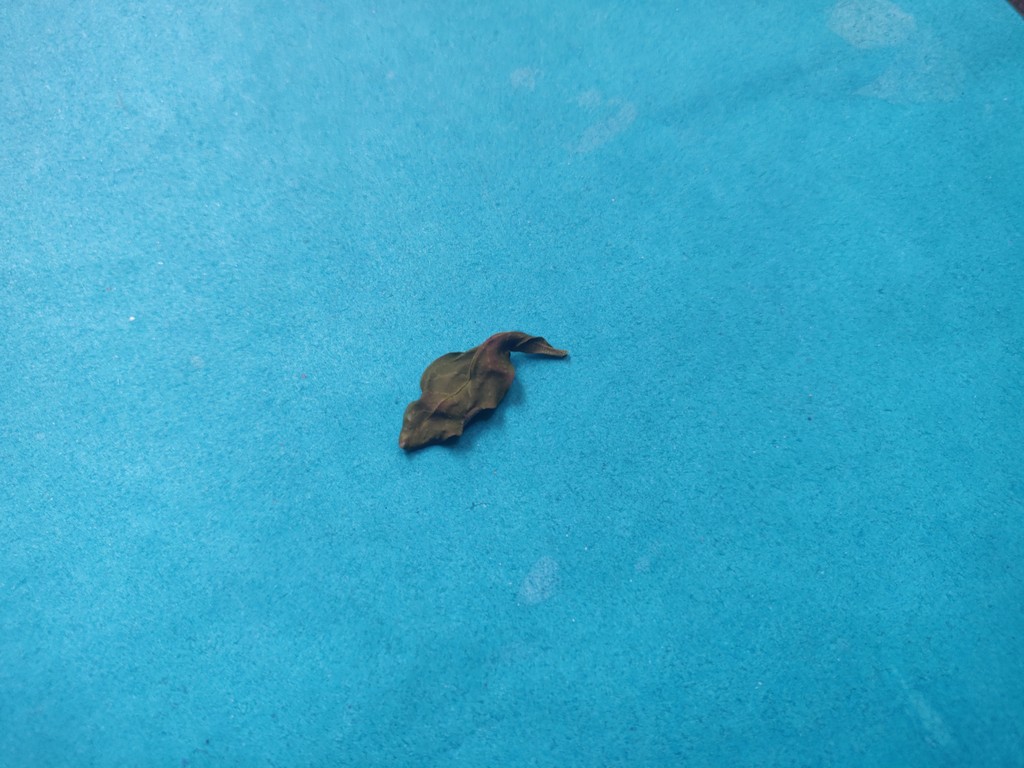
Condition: Dried
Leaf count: single
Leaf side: unknown